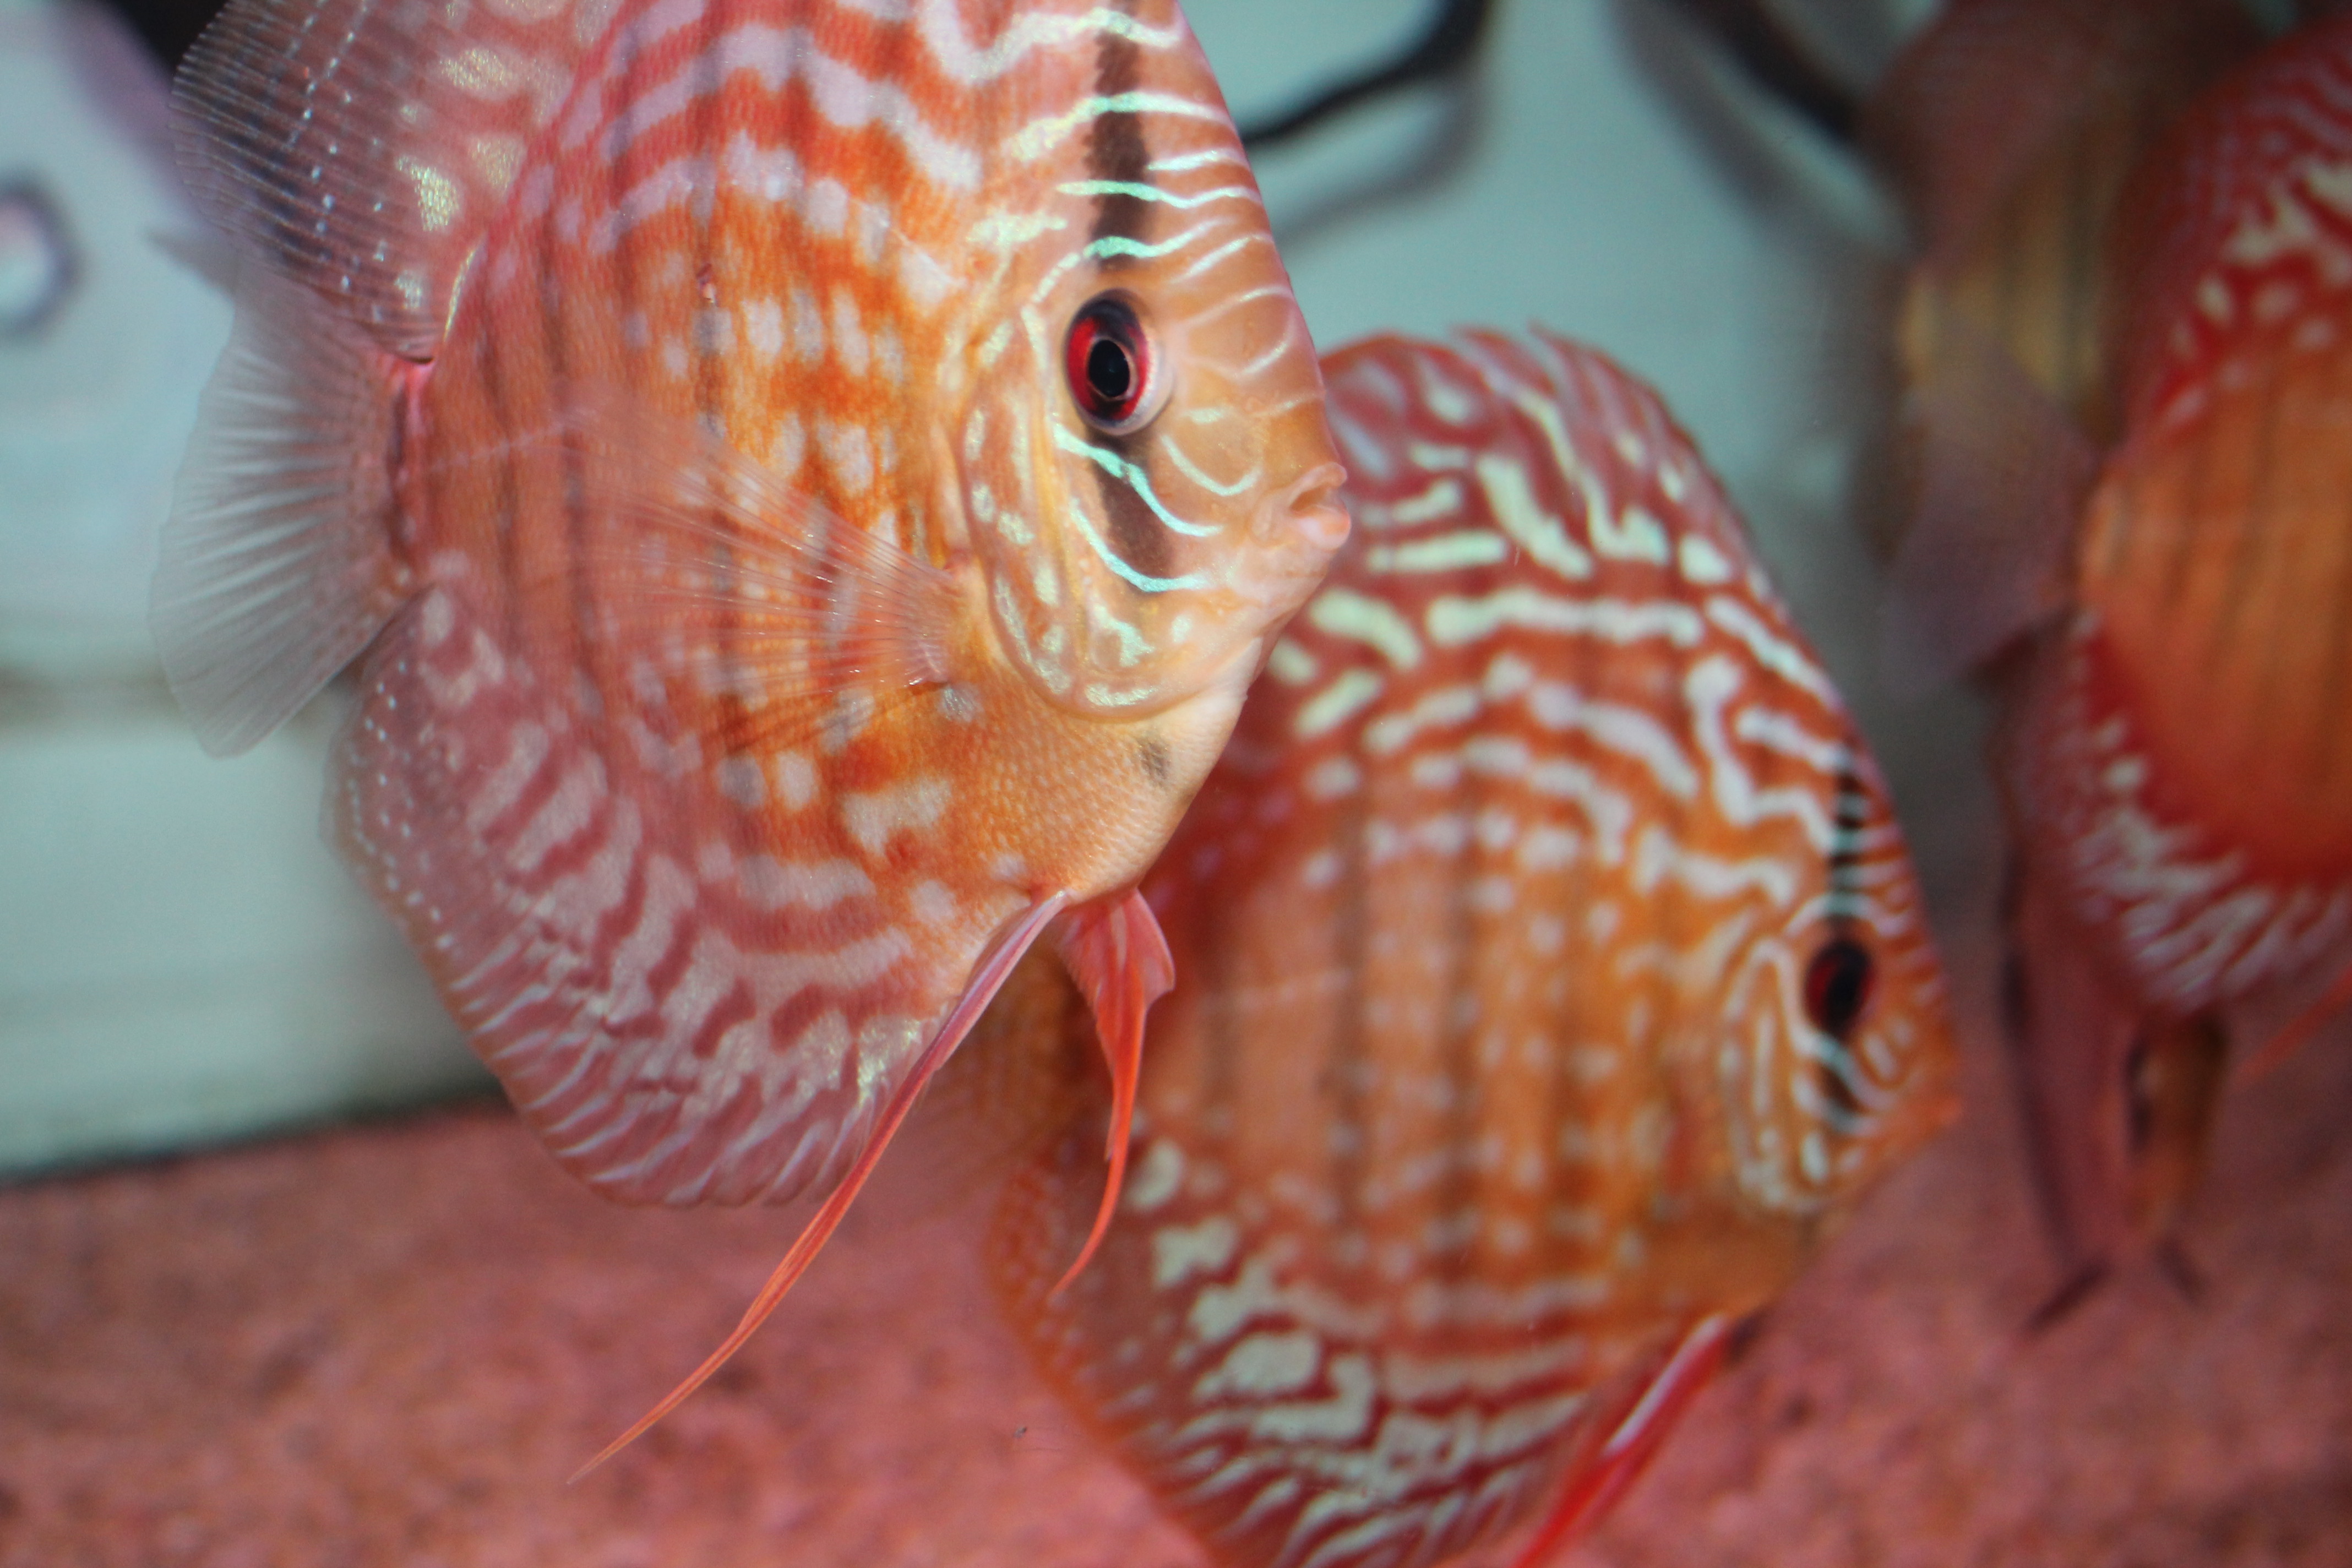
fish, close up, organism, tail